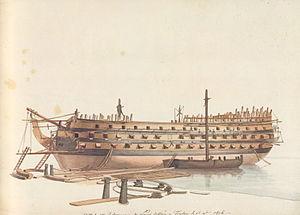
Conçu par Jacques-Noël Sané, le Commerce de Paris est un navire de ligne à trois ponts de 110 canons de la Marine nationale française, premier navire de la classe du même nom, dont la construction débuta en décembre 1804 et qui fut lancé en août 1806.